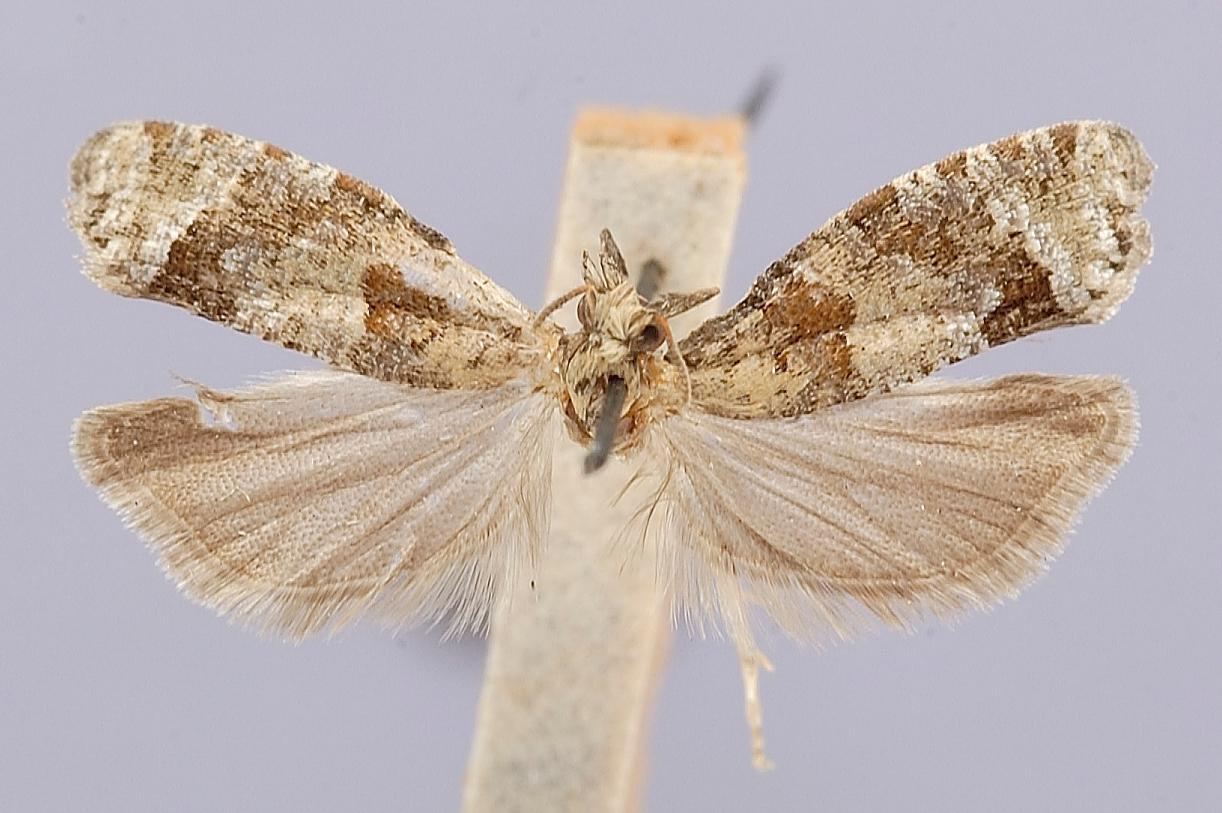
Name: Griselda radicana
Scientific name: Griselda radicana Heinrich, 1923
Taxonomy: Animalia, Arthropoda, Insecta, Lepidoptera, Tortricidae
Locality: [Not Stated], British Columbia, Canada
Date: [Not Stated]